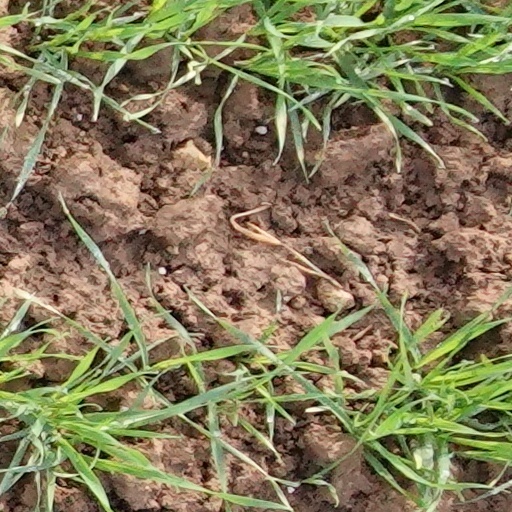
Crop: wheat